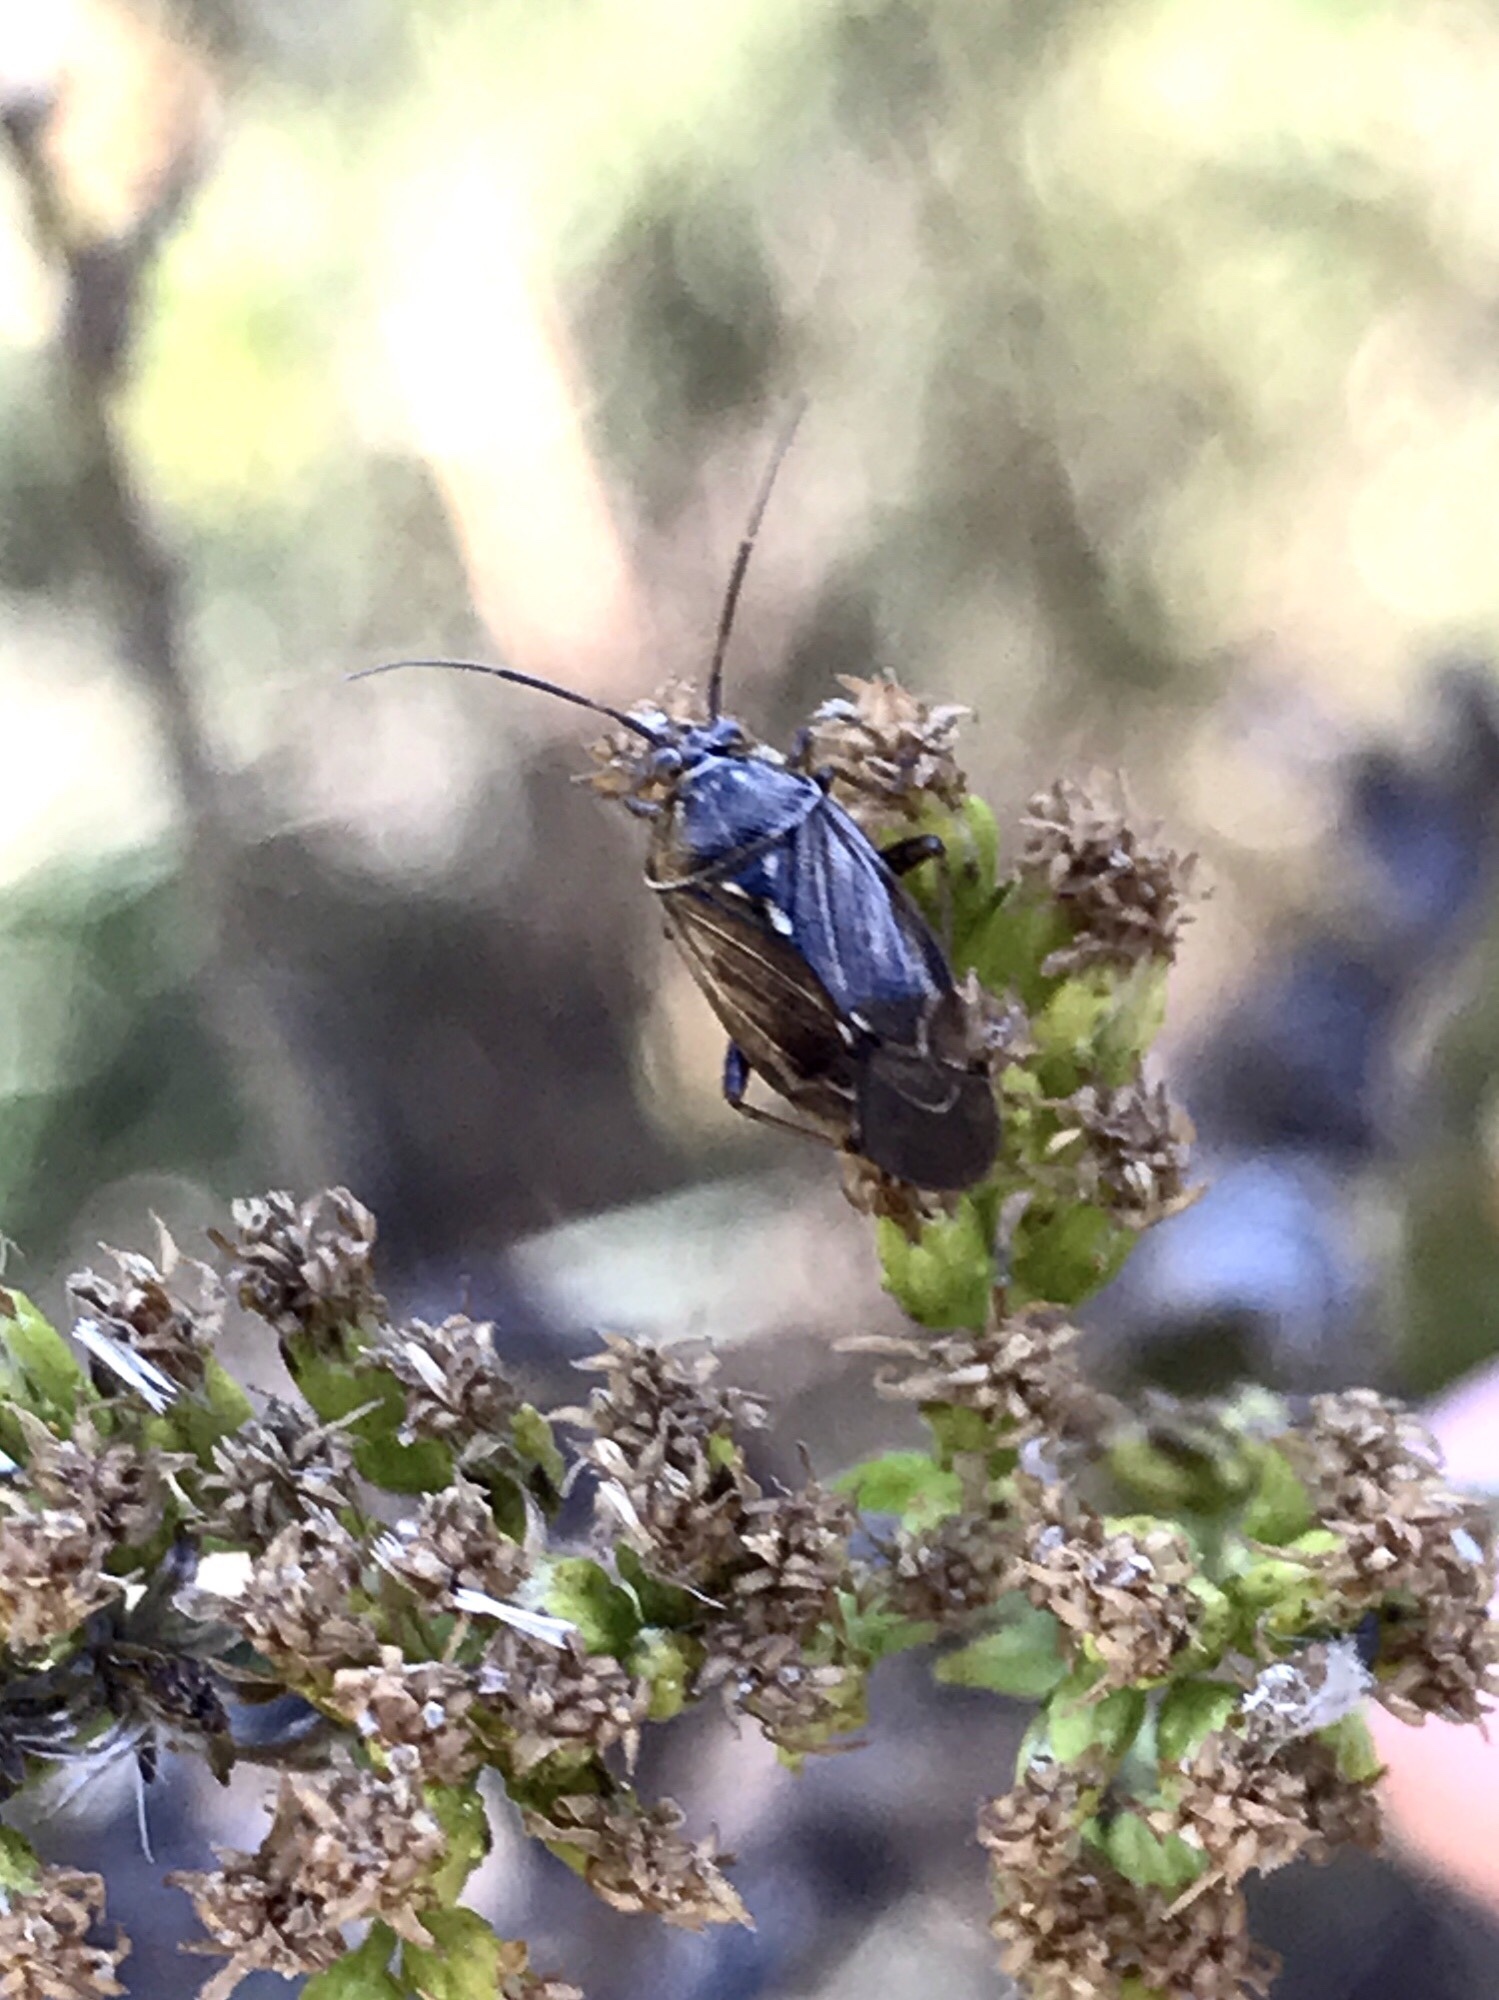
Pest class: lygus_bug